Christmas tree production in the United States

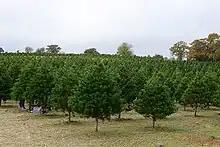
Christmas tree farm in Texas

In 2002, in the United States, 21,904 Christmas tree farms covered of cropland and accounted for 20.8 million Christmas trees cut. Of those farms, 686 harvested or more, which accounted for over 196,000 of the total acres of trees harvested. That same year, there were only three U.S. Christmas tree farms with more than of cropland in production. Pennsylvania was home to the most American Christmas tree farms in 2002; the state boasted 2,164 farms. Oregon, however, had the most acreage devoted to the crop with 67,800 acres being used for Christmas tree farming.